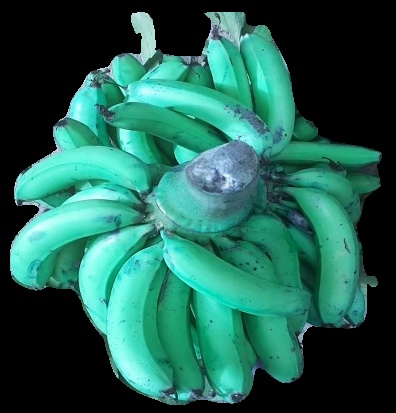
Variety: pachbale
Grade: grade3